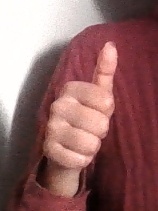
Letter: aleff